Chingo

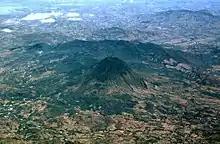
This aerial view is from the SW, the Guatemala side.

This symmetrical stratovolcano has many different features that make it stand out to be the highest point on the border between Guatemala and El Salvador. There is a small, oval shaped crater on the summit that is breached towards the west side of the volcano. Different flank fissures have fed many youthful lava flows that can be found West and North of the volcano. There is a light brown hill located below the volcano on the right center side that is known as Cerro Laguneta.